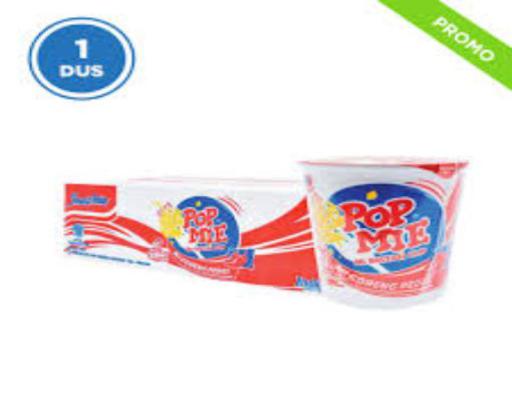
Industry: Food